Dashuhua

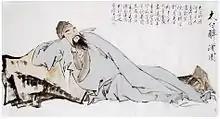
Li Bai, a Chinese poet during the Tang dynasty

The traditional performing process of Da Shuhua did not change much for more than 500 years. It takes four folk artists to perform and usually takes place in the Tree Flower Square of Nuanquan township. There will be one leader blacksmith, and the other three will assist the leader with managing his iron furnace during the performance. The artists need to collect more than 500 kilograms waste iron and melt them for at least half an hour in a furnace with high heat before the show. The wooden spoon is the primary tool for Da Shuhua, and the production process of it is cumbersome. The raw material of the spoon is willow root. The root needs to be soaked in water for a few days at first, and then blacksmiths will use small fire to dry it to make it anti-burning. The four blacksmiths have to wear straw hats and thick sheepskin coats to protect themselves from the splashing molten iron during performance. Before Dashuhua starts, performances such as dragon lantern dance, lion dance and land boat dance will be performed by folk artists of Nuanquan first. According to the record, during the show, the molten metal will be heated up to . The art of Da Shuhua requires skills, power, and courage. When the leader artist scoops up the heavy iron from the furnace with the wooden spoon, the spoon cannot go very deep. Otherwise, the temperature difference between the cold spoon and heated iron will cause an explosion. Then the leader blacksmith throws the spoonful of iron on the cold wall through the burst of strength on his arms and the blast of liquid iron from the wall gives the audience showers of sparks. At the end of the show, the artists will perform a deep kowtow in front of the furnace and pray for happiness and good luck. The danger of Da Shuhua can be reflected from the wounds on those folk artists. The leader blacksmith of the performance team in recent years is Wang De (artist), whose father and grandfather were both blacksmiths. Wang said he suffered a burn on his leg years ago, and it took him two months to recover.